Kilometre zero

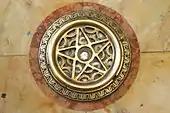
The diamond in El Capitolio, Havana, marking the Cuban Kilometre Zero

China Railway's kilometre zero is at the entrance to the Fengtai Yard on the Beijing–Guangzhou railway just outside its capital Beijing. This point was historically the start of the line; the marker is a simple concrete marker, with "0" painted on it. There is no ceremonial plaque.